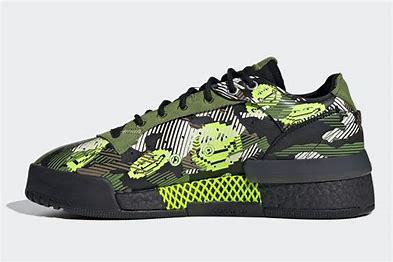
Brand: adidas
Model: Rivalry Rm Skate